Perivale

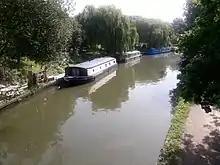
Canal boats on the Grand Union Canal at Perivale (at the junction of Horsenden Lane South/North).

Historically, it was a parish in the hundred of Elthorne, in the county of Middlesex. Perivale was one of the county's smallest parishes up until the early twentieth century, at just and a negligible population.